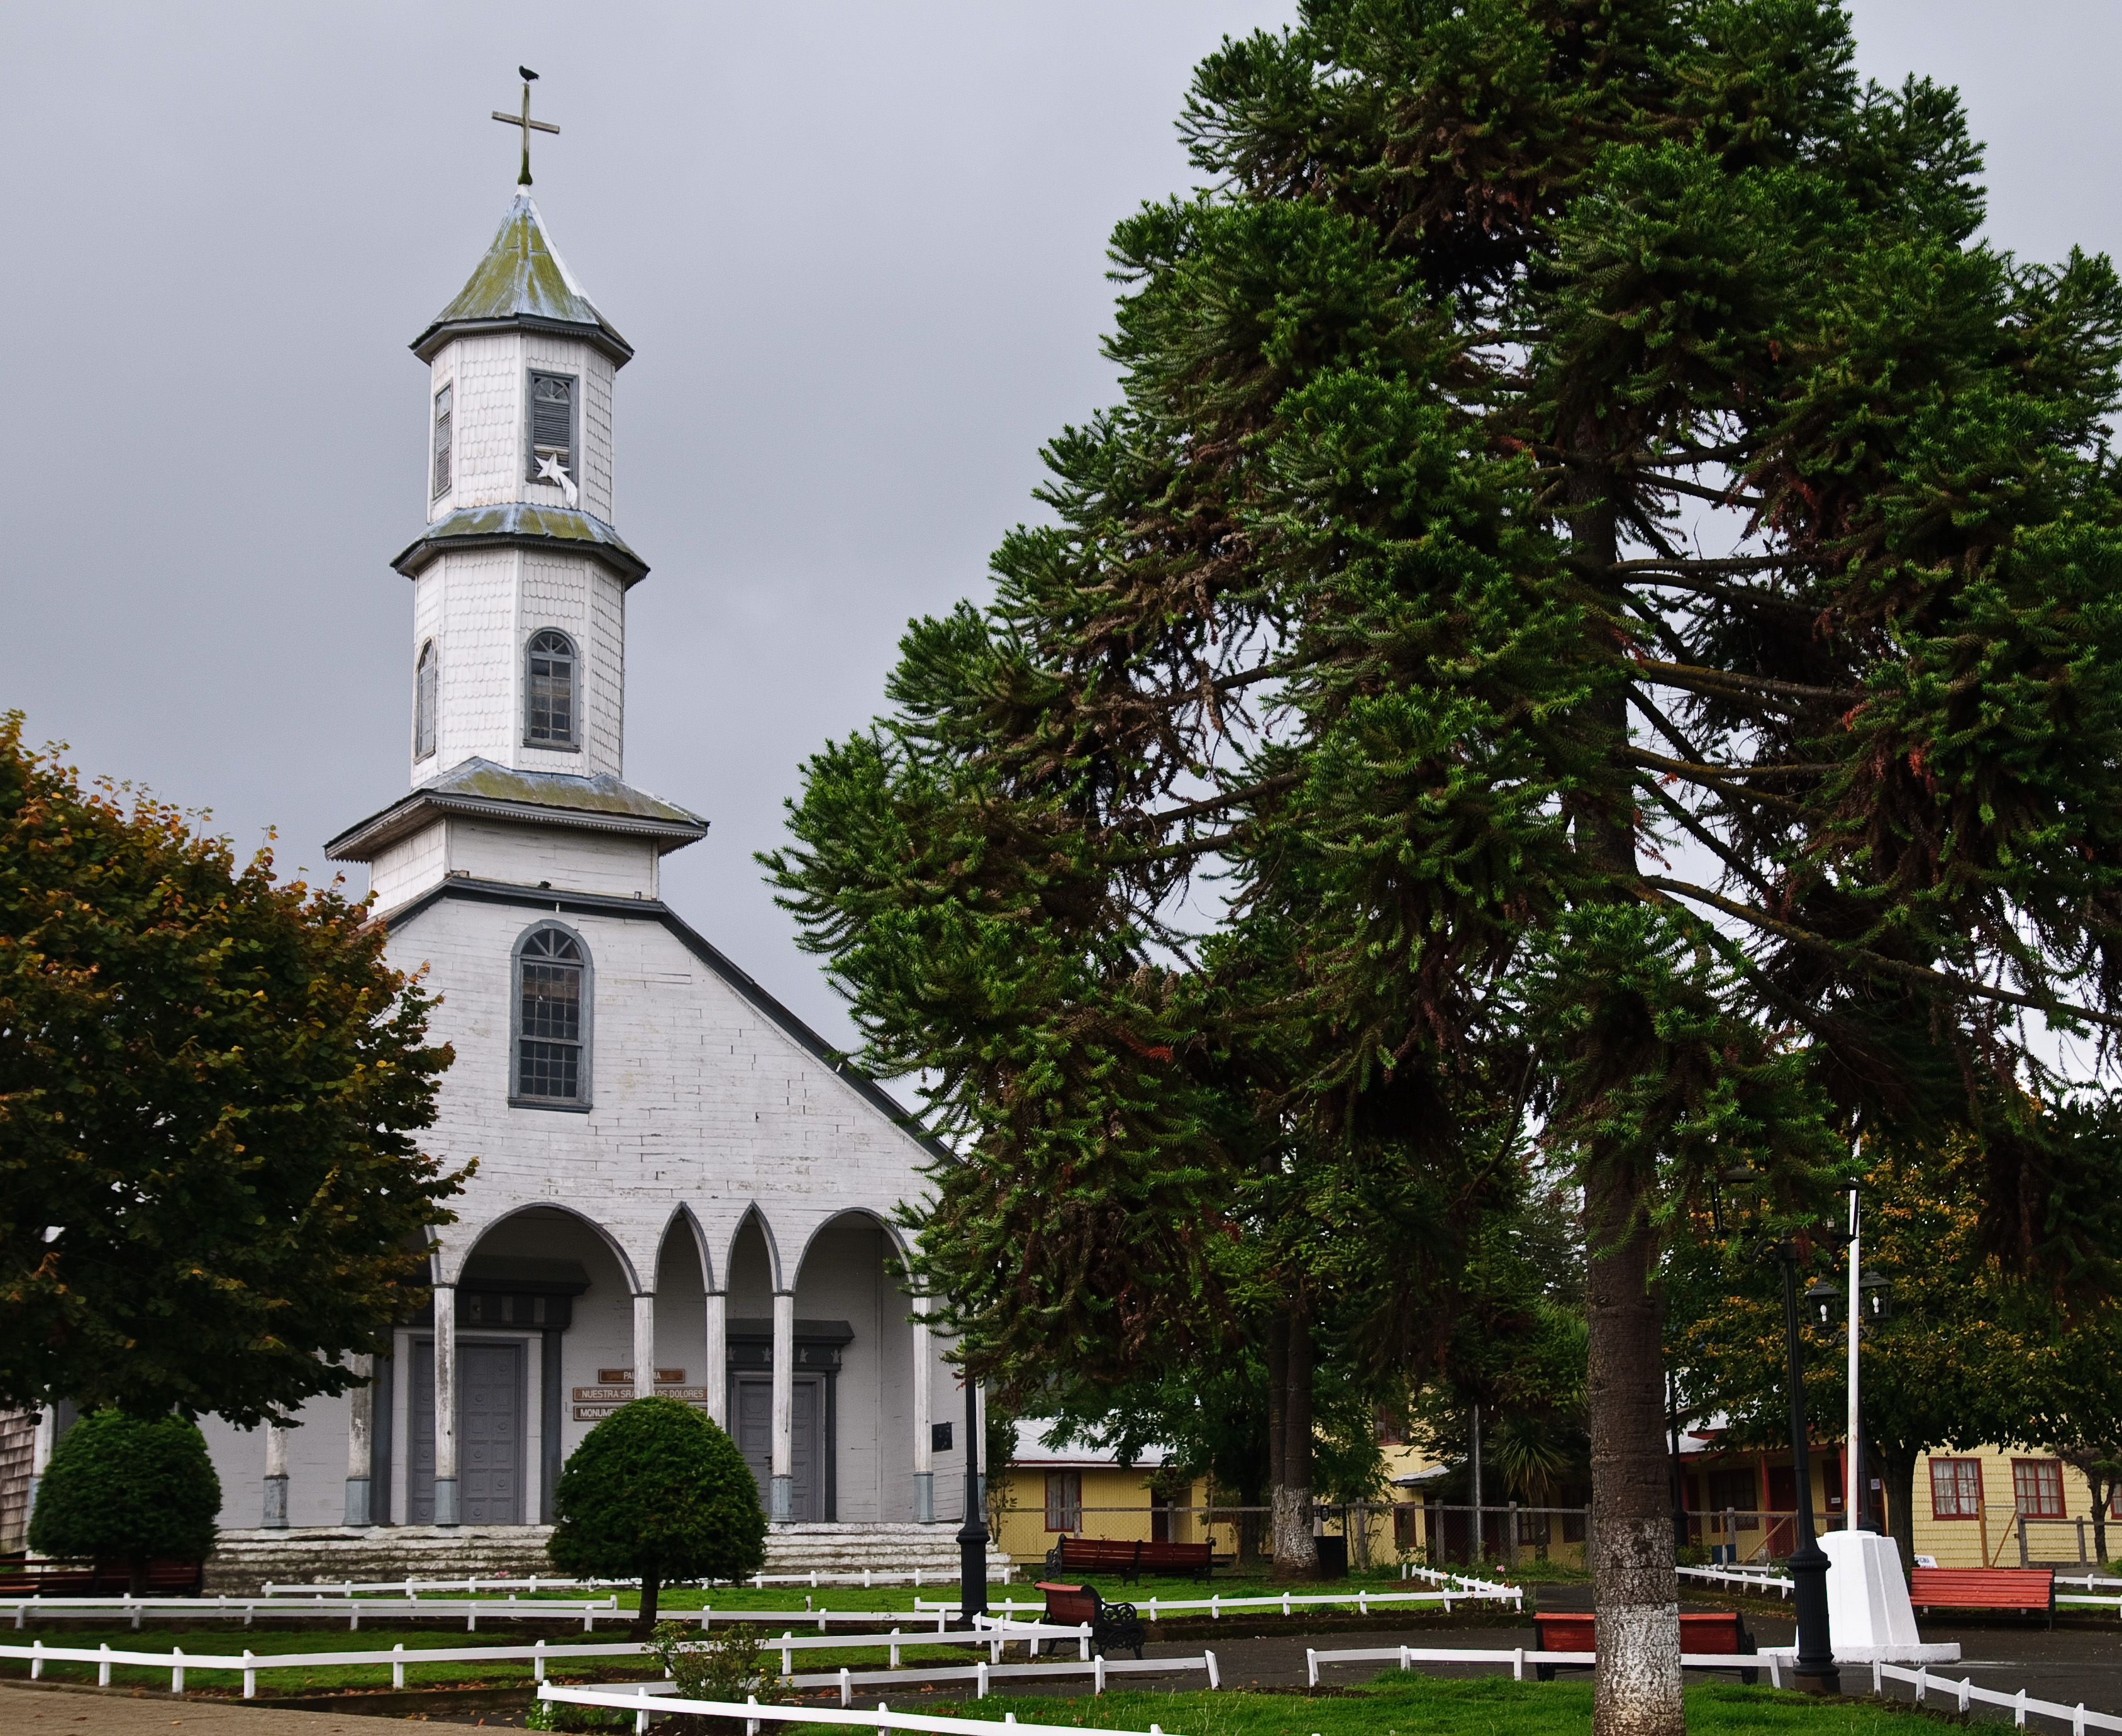
building, tower, church, chapel, nikon, place of worship, chile, monastery, estate, d300, chiloe